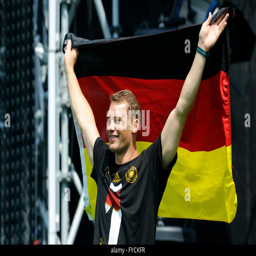
footballer with the flag , reception of the national team after their victory